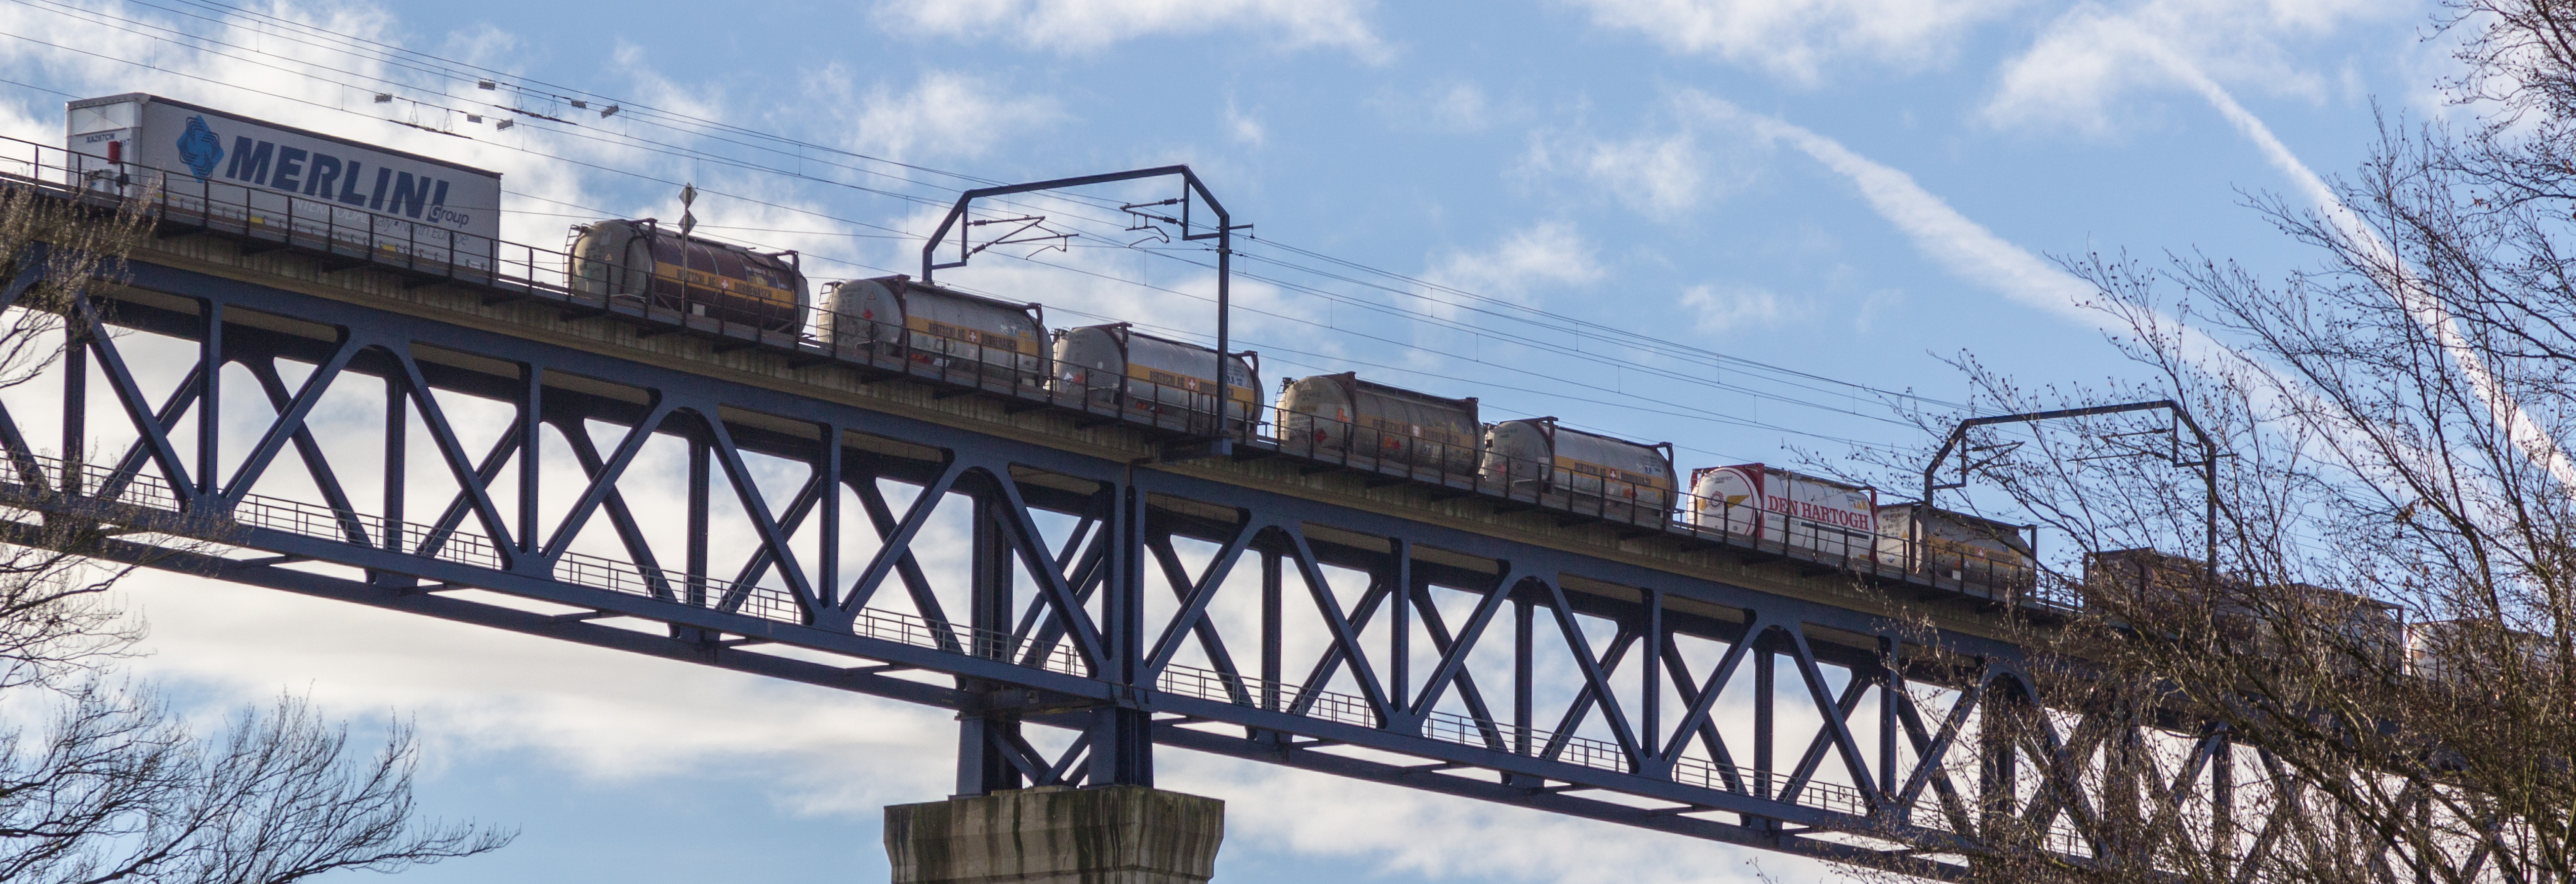
winter, track, railway, bridge, traffic, train, cityscape, transport, waterway, economy, gleise, rail traffic, logistics, railway bridge, freight train, goods wagons, railway transport